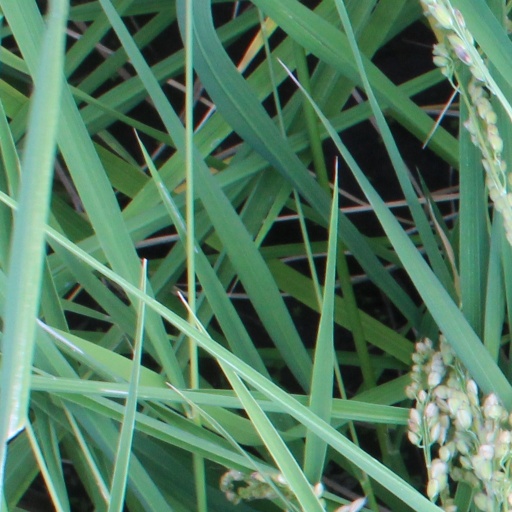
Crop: rice